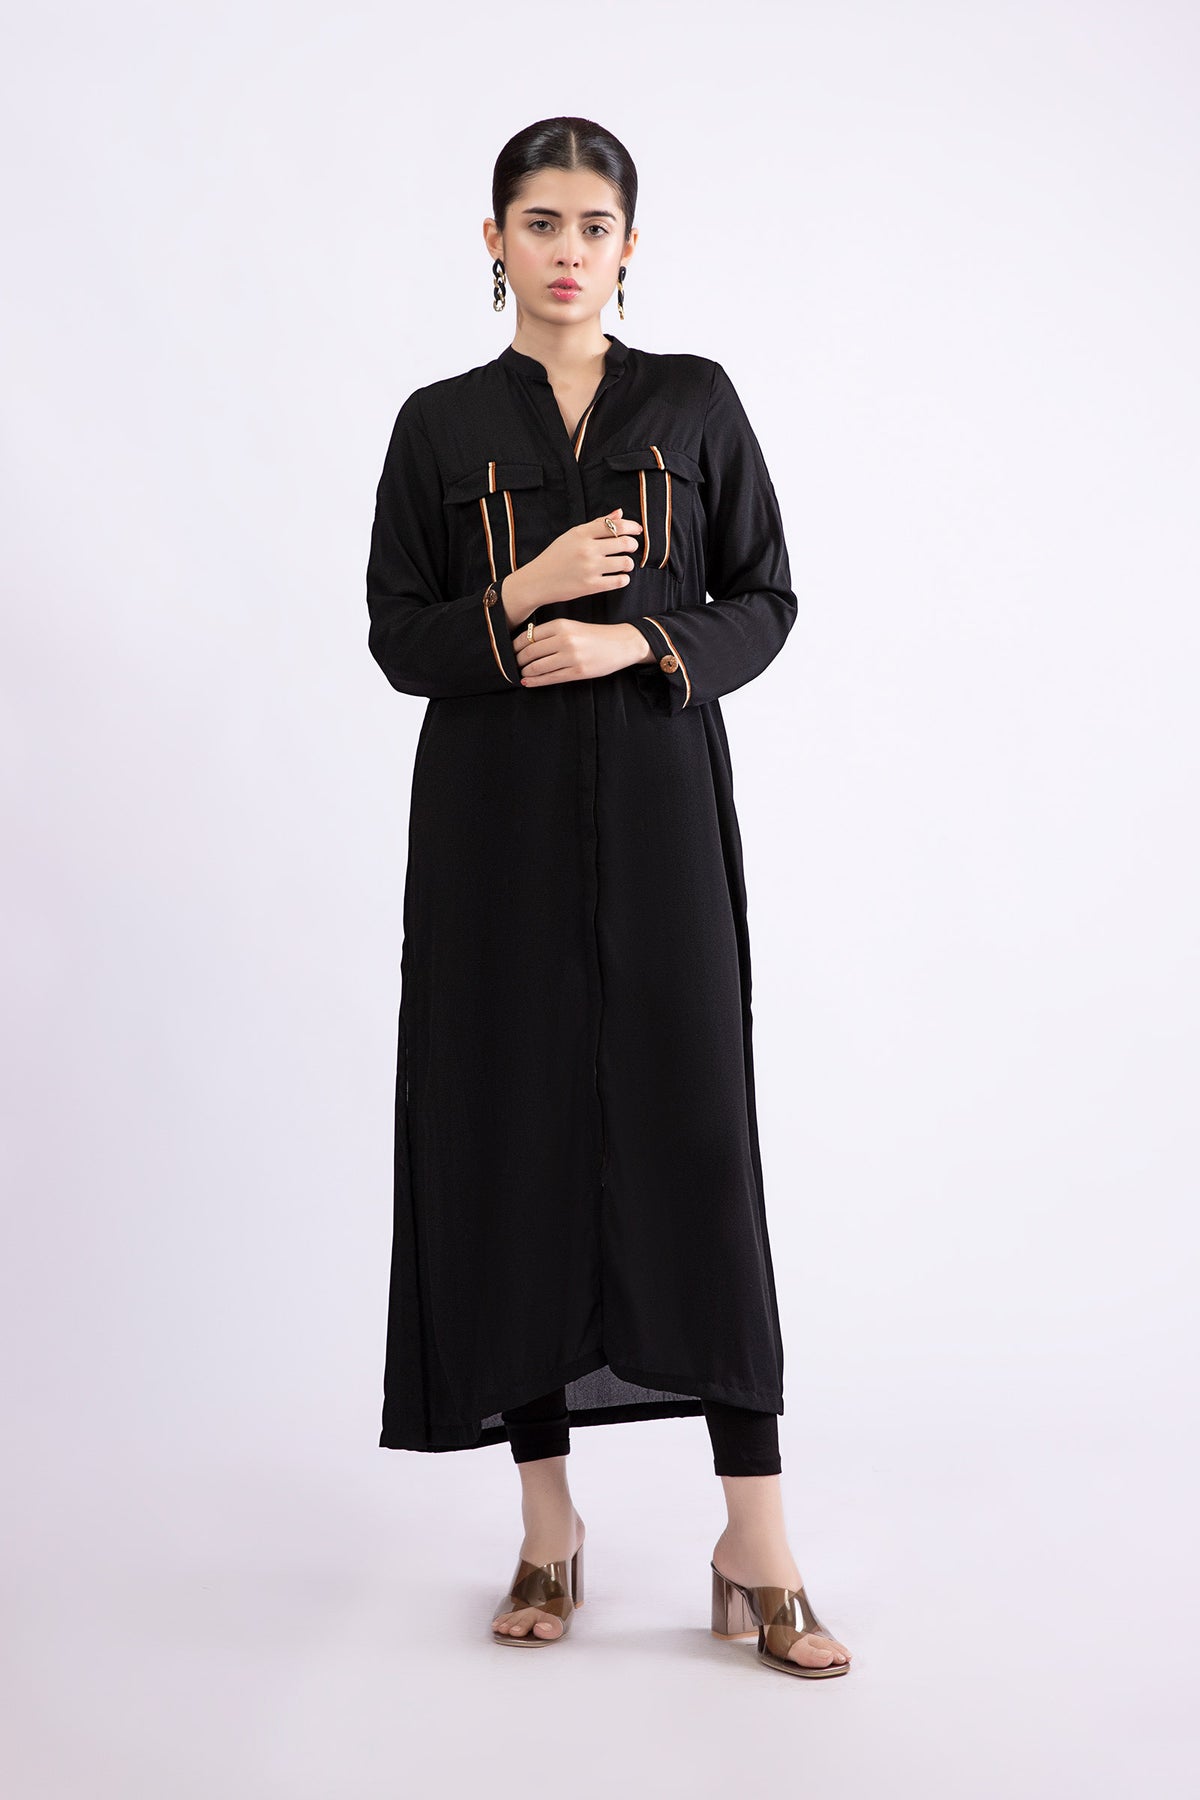
black gold embroidered long kurta